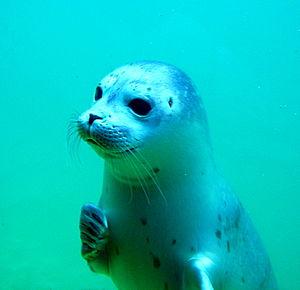
Phoques communs (Phoca vitulina) sur banc de sable, face à l'ile de Baltrum (Basse-Saxe, Allemagne)